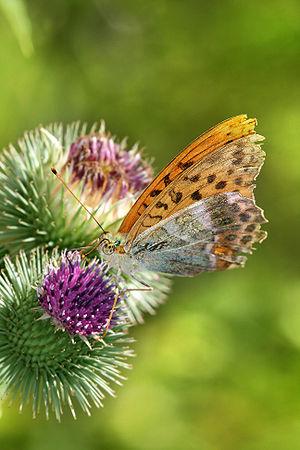
Description: Le Tabac d'Espagne (Argynnis paphia) est un papillon européen. Cette espèce, en déclin au cours des années 1970 et 1980 semble aujourd'hui se rétablir sur de nombreux territoires. Português: Descrição: Argynnis paphia é uma espécie europeia de borboleta, que se encontrou em declínio nas décadas de 70 e 80 do século XX mas aparenta retornar agora a diversos dos seus antigos territórios.